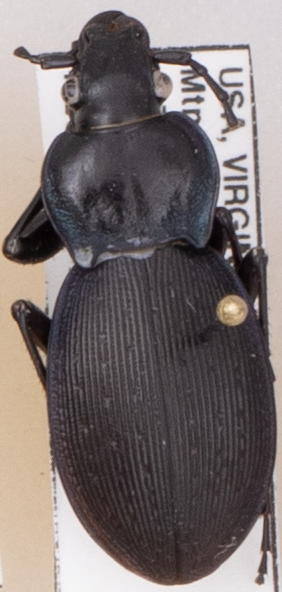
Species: Carabus goryi
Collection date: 2019-05-21
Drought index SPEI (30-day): -0.62
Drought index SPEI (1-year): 2.09
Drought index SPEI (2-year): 2.09